Colonization of Mars

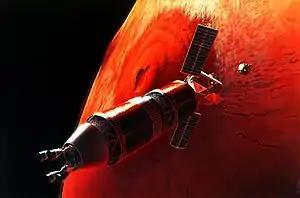
Rendezvous, an interplanetary stage and lander stage come together over Mars (artist conception)

Much remains to be learned about space radiation. In 2003, NASA's Lyndon B. Johnson Space Center opened a facility, the NASA Space Radiation Laboratory, at Brookhaven National Laboratory, that employs particle accelerators to simulate space radiation. The facility studies its effects on living organisms, as well as experimenting with shielding techniques. Initially, there was some evidence that this kind of low level, chronic radiation is not as dangerous as once thought; and that radiation hormesis occurs. However, results from a 2006 study indicated that protons from cosmic radiation may cause twice as much serious damage to DNA as previously estimated, exposing astronauts to greater risk of cancer and other diseases. As a result of the higher radiation in the Martian environment, the summary report of the Review of U.S. Human Space Flight Plans Committee released in 2009 reported that "Mars is not an easy place to visit with existing technology and without a substantial investment of resources." NASA is exploring a variety of alternative techniques and technologies such as deflector shields of plasma to protect astronauts and spacecraft from radiation.